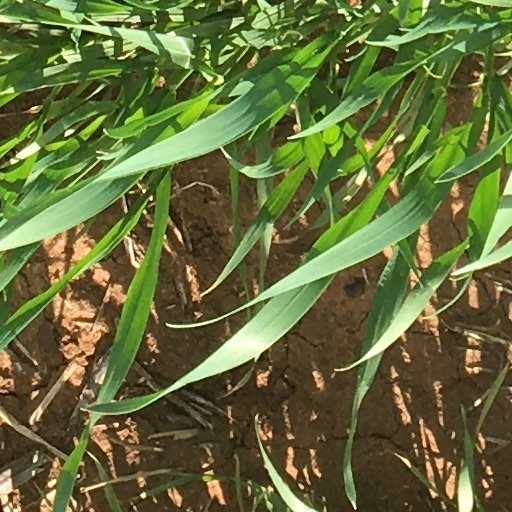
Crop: wheat